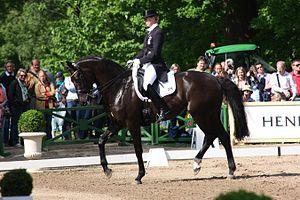
Le Danois sang-chaud est une race danoise de chevaux de sport. Son stud-book a été créé assez tardivement, en 1962, d'abord sous le nom de « cheval de sport danois », à partir de croisements entre des Oldenbourg, des Frederiksborg, des Holsteiner et des Pur-sangs. Cheval athlétique, sélectionné pour les sports équestres de haut niveau, il se fait d'abord connaître grâce à ses performances en dressage, notamment sous la selle de Anne Grethe Jensen-Törnblad en 1983, puis sous celle d'Andreas Helgstrand depuis 2006. Il est également représenté en saut d'obstacles et en concours complet d'équitation. Les tests d'approbation pour les reproducteurs sont très exigeants. Le Danois sang-chaud est proche du Selle suédois, avec lequel il partage ses capacités sportives et de nombreux ancêtres communs. Par ailleurs, le stud-book danois autorise de très larges croisements, si bien que les trois quarts des chevaux sont issus de reproducteurs appartenant à d'autres stud-books. Numériquement assez peu nombreuse, la race est exportée dans le monde entier. Elle entre aussi dans la formation du cheval letton.